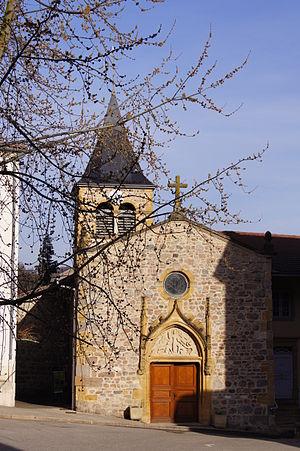
l'église d'Ancy